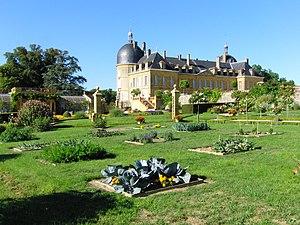
Cette page recense les jardins de France bénéficiant du label « jardin remarquable ».